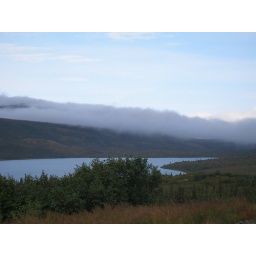
lake and clouds coming in